Cyclic steps

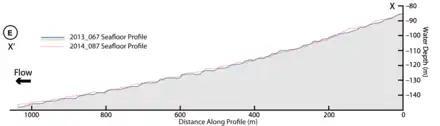

Cyclic steps are rhythmic bedforms associated with Froude super-critical flow instability. They are a type of sediment wave, and are created when supercritical sediment-laden water (turbidity currents) travels downslope through sediment beds. Each ‘step’ has a steep drop, and together they tend to migrate upstream. On the ocean floor, this phenomenon was first shown to be possible in 2006, although it was observed in open-channel flows over a decade earlier. Geological features appearing to be submarine cyclic steps have been detected in the northern lowlands of Mars in the Aeolis Mensae region, providing evidence of an ancient Martian ocean.